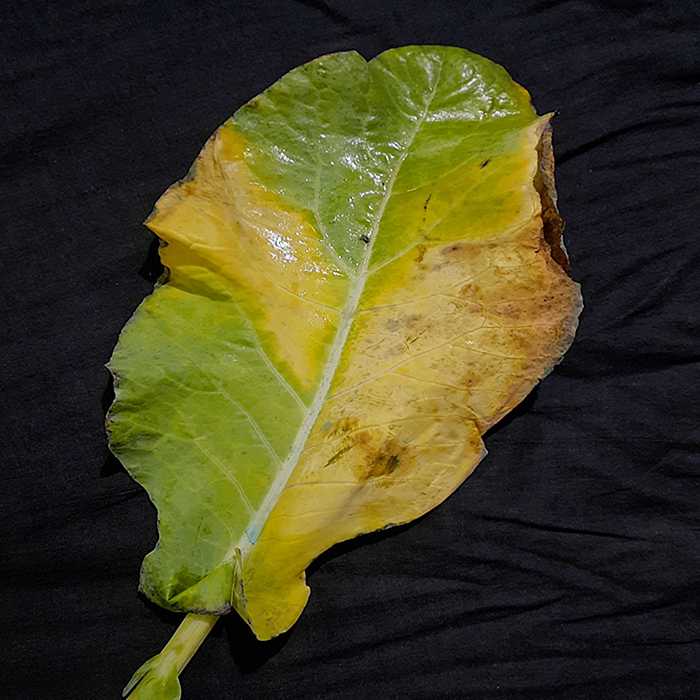
Plant: Cauliflower
Label: Black Rot